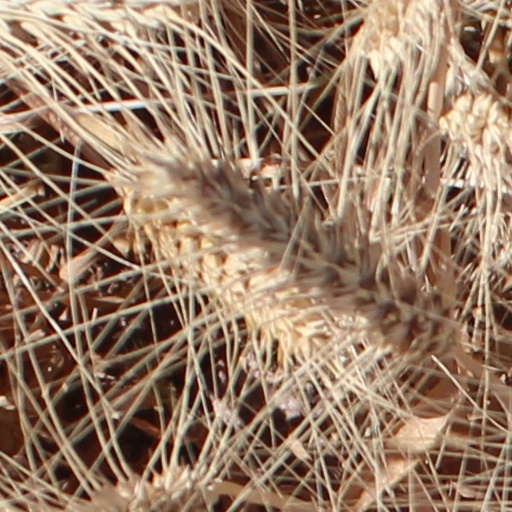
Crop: wheat